Palfrey, West Midlands

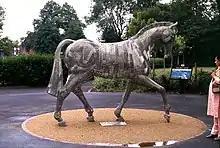
Palfrey horse sculpture, fabricated in stainless steel by John McKenna

Palfrey Park is a significant local landmark, and is one of Walsall Council’s flagship green spaces. It was the first park in the borough to secure a national Green Flag Award, winning the accolade in 2007 and again in 2008, 2009 and 2010. The park is located within walking distance of Palfrey Town Centre and its Broadway West entrance is located off Broadway West (A4148 Walsall ring road). The park has a simple reverse L–shaped layout and is an intimate open space of approximately 6.48 hectares ranging from a formal historical layout in the north dominated by the reconstructed historical bandstand and Palfrey horse sculpture, created in stainless steel by the sculptor John McKenna ARBS, to the play and sports facilities at the centre core of the park, large amenity grass area to the south and informal nature conservation area in the south west corner of the park.